Michael Crichton

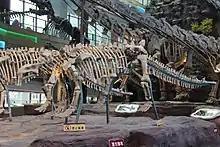
A "Crichtonsaurus" skeleton in China

In 1983, Crichton wrote "Electronic Life", a book that introduces BASIC programming to its readers. The book, written like a glossary, with entries such as: "Afraid of Computers (everybody is)," "Buying a Computer" and "Computer Crime," was intended to introduce the idea of personal computers to a reader who might be faced with the challenge of using them at work or at home for the first time. It defined basic computer jargon and assured readers that they could master the machine when it inevitably arrived. In his words, being able to program a computer is liberation: "In my experience, you assert control over a computer—show it who's the boss—by making it do something unique. That means programming it... If you devote a couple of hours to programming a new machine, you'll feel better about it ever afterward."